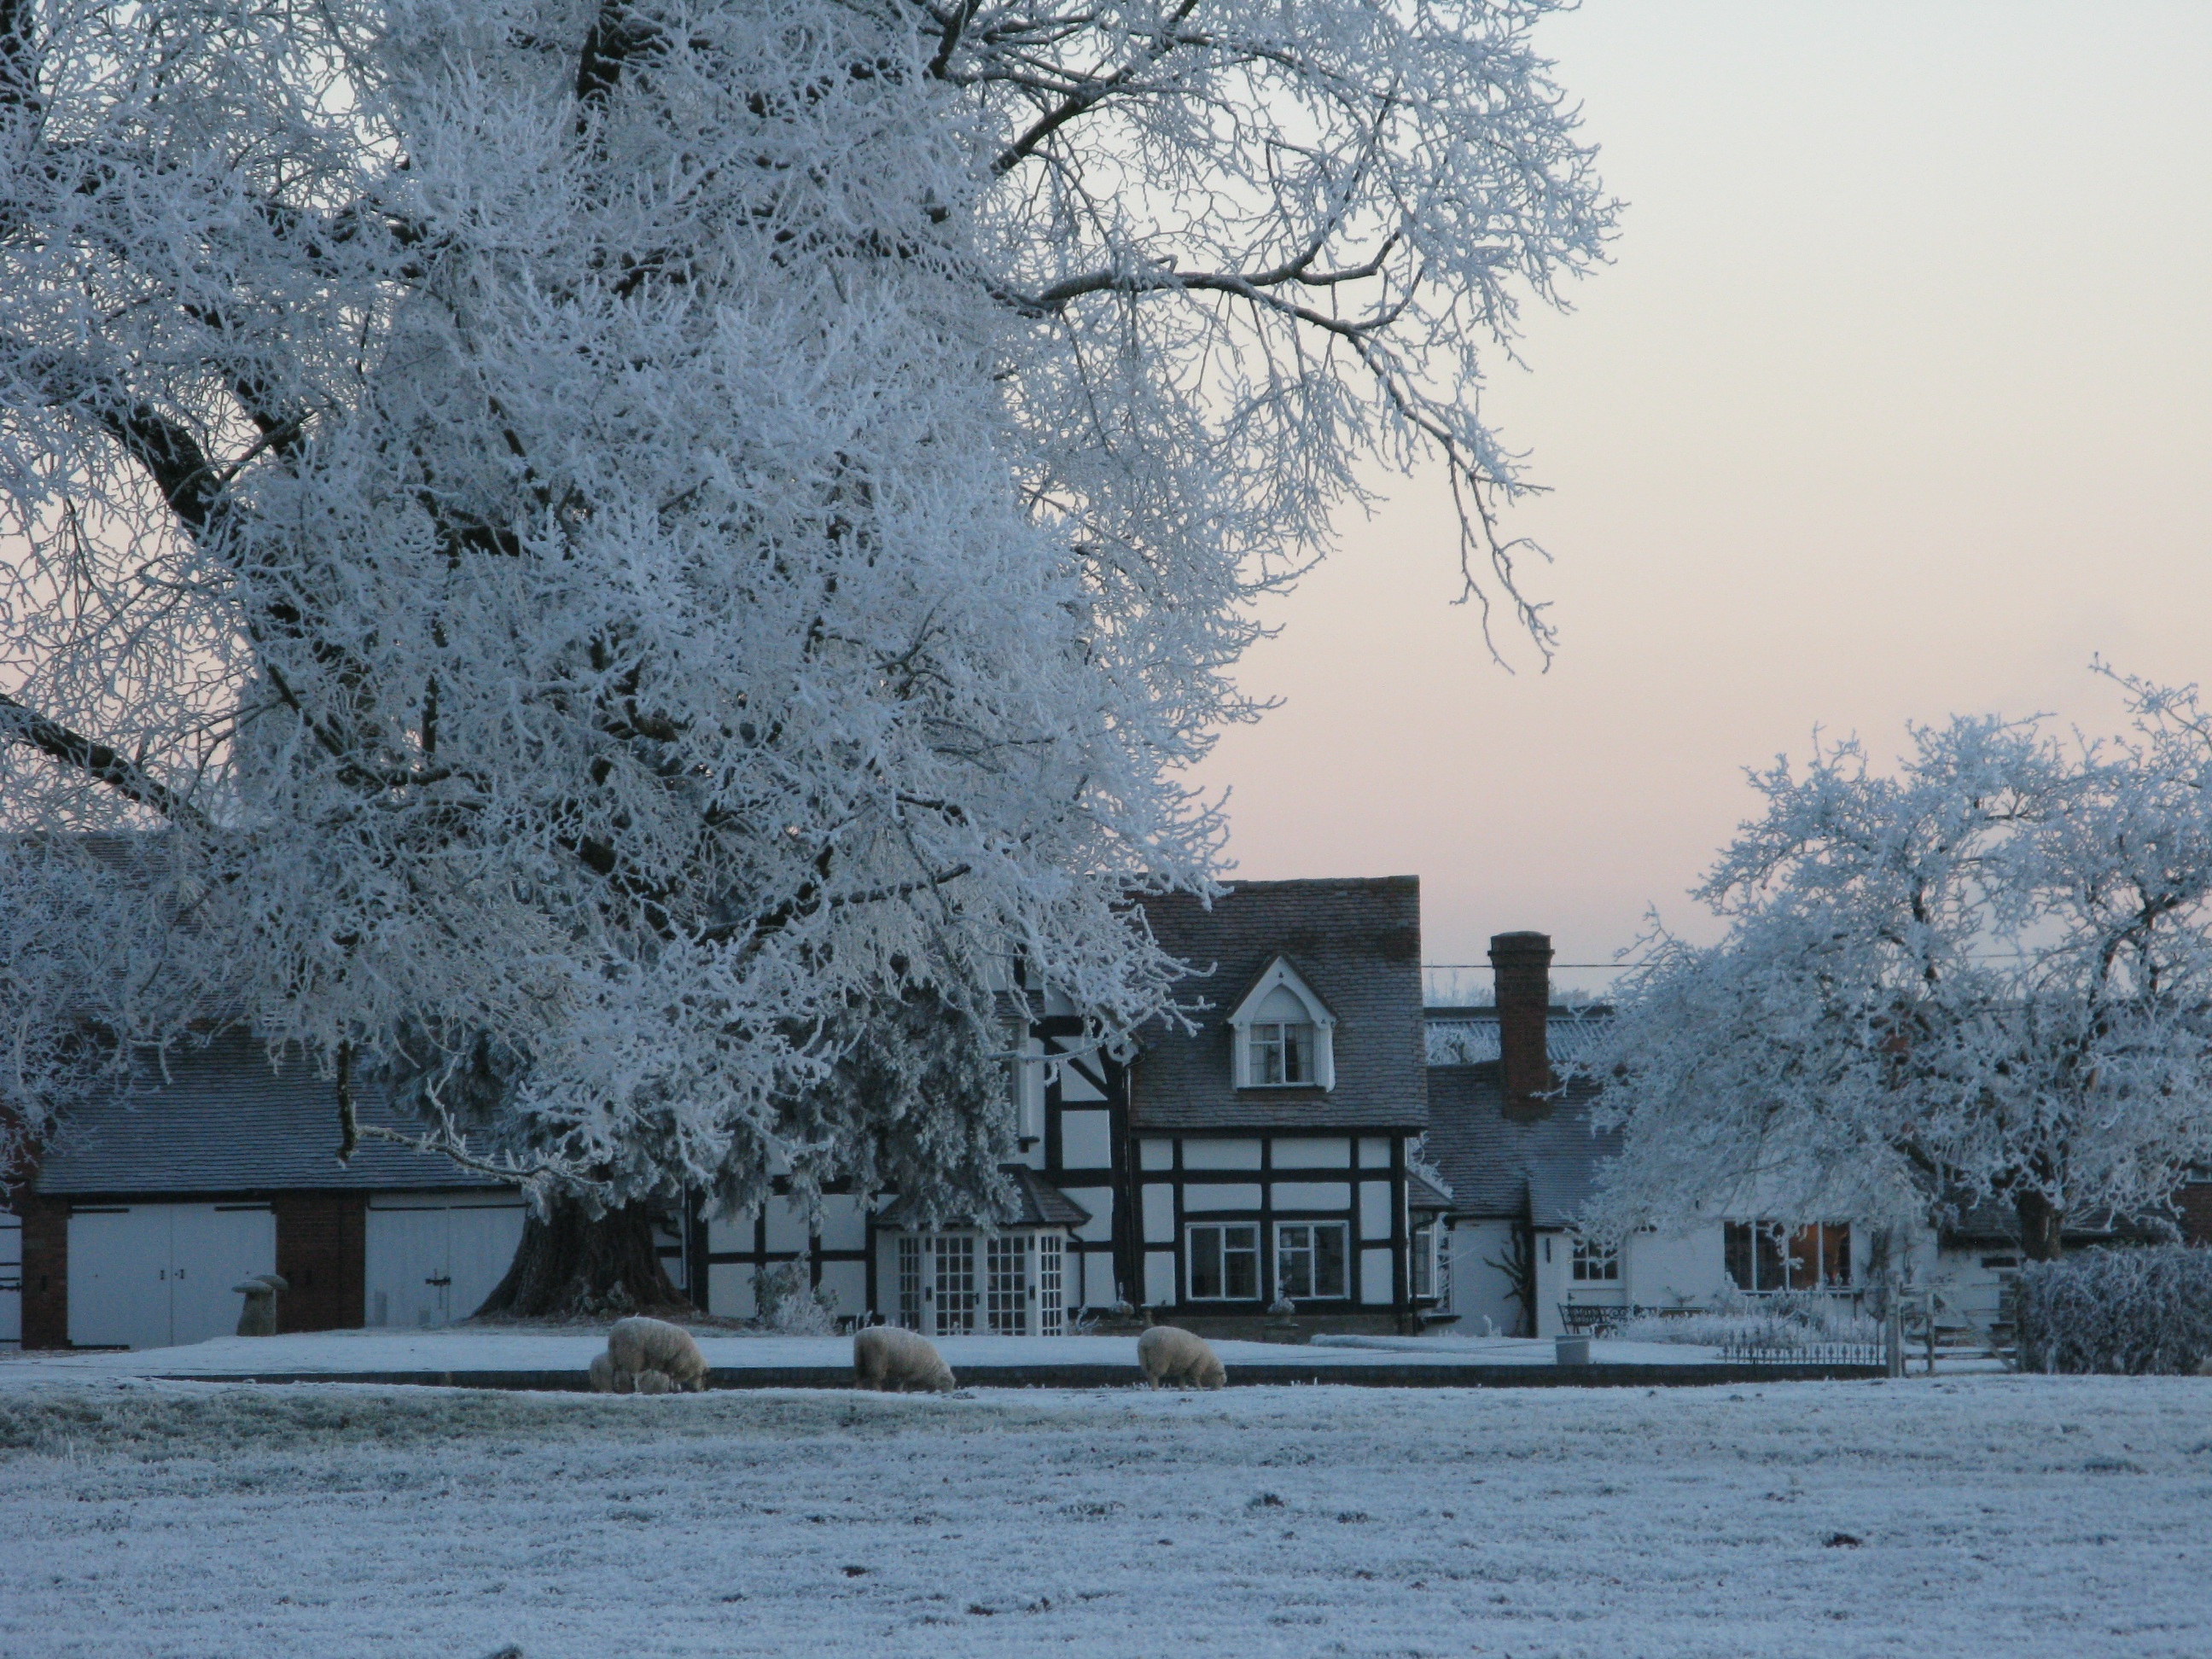
tree, snow, winter, plant, countryside, house, morning, flower, frost, ice, spring, weather, historic, season, british, freezing, english house, claverdon